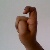
The image shows a hand gesture representing the letter 'X' in Indian Sign Language.